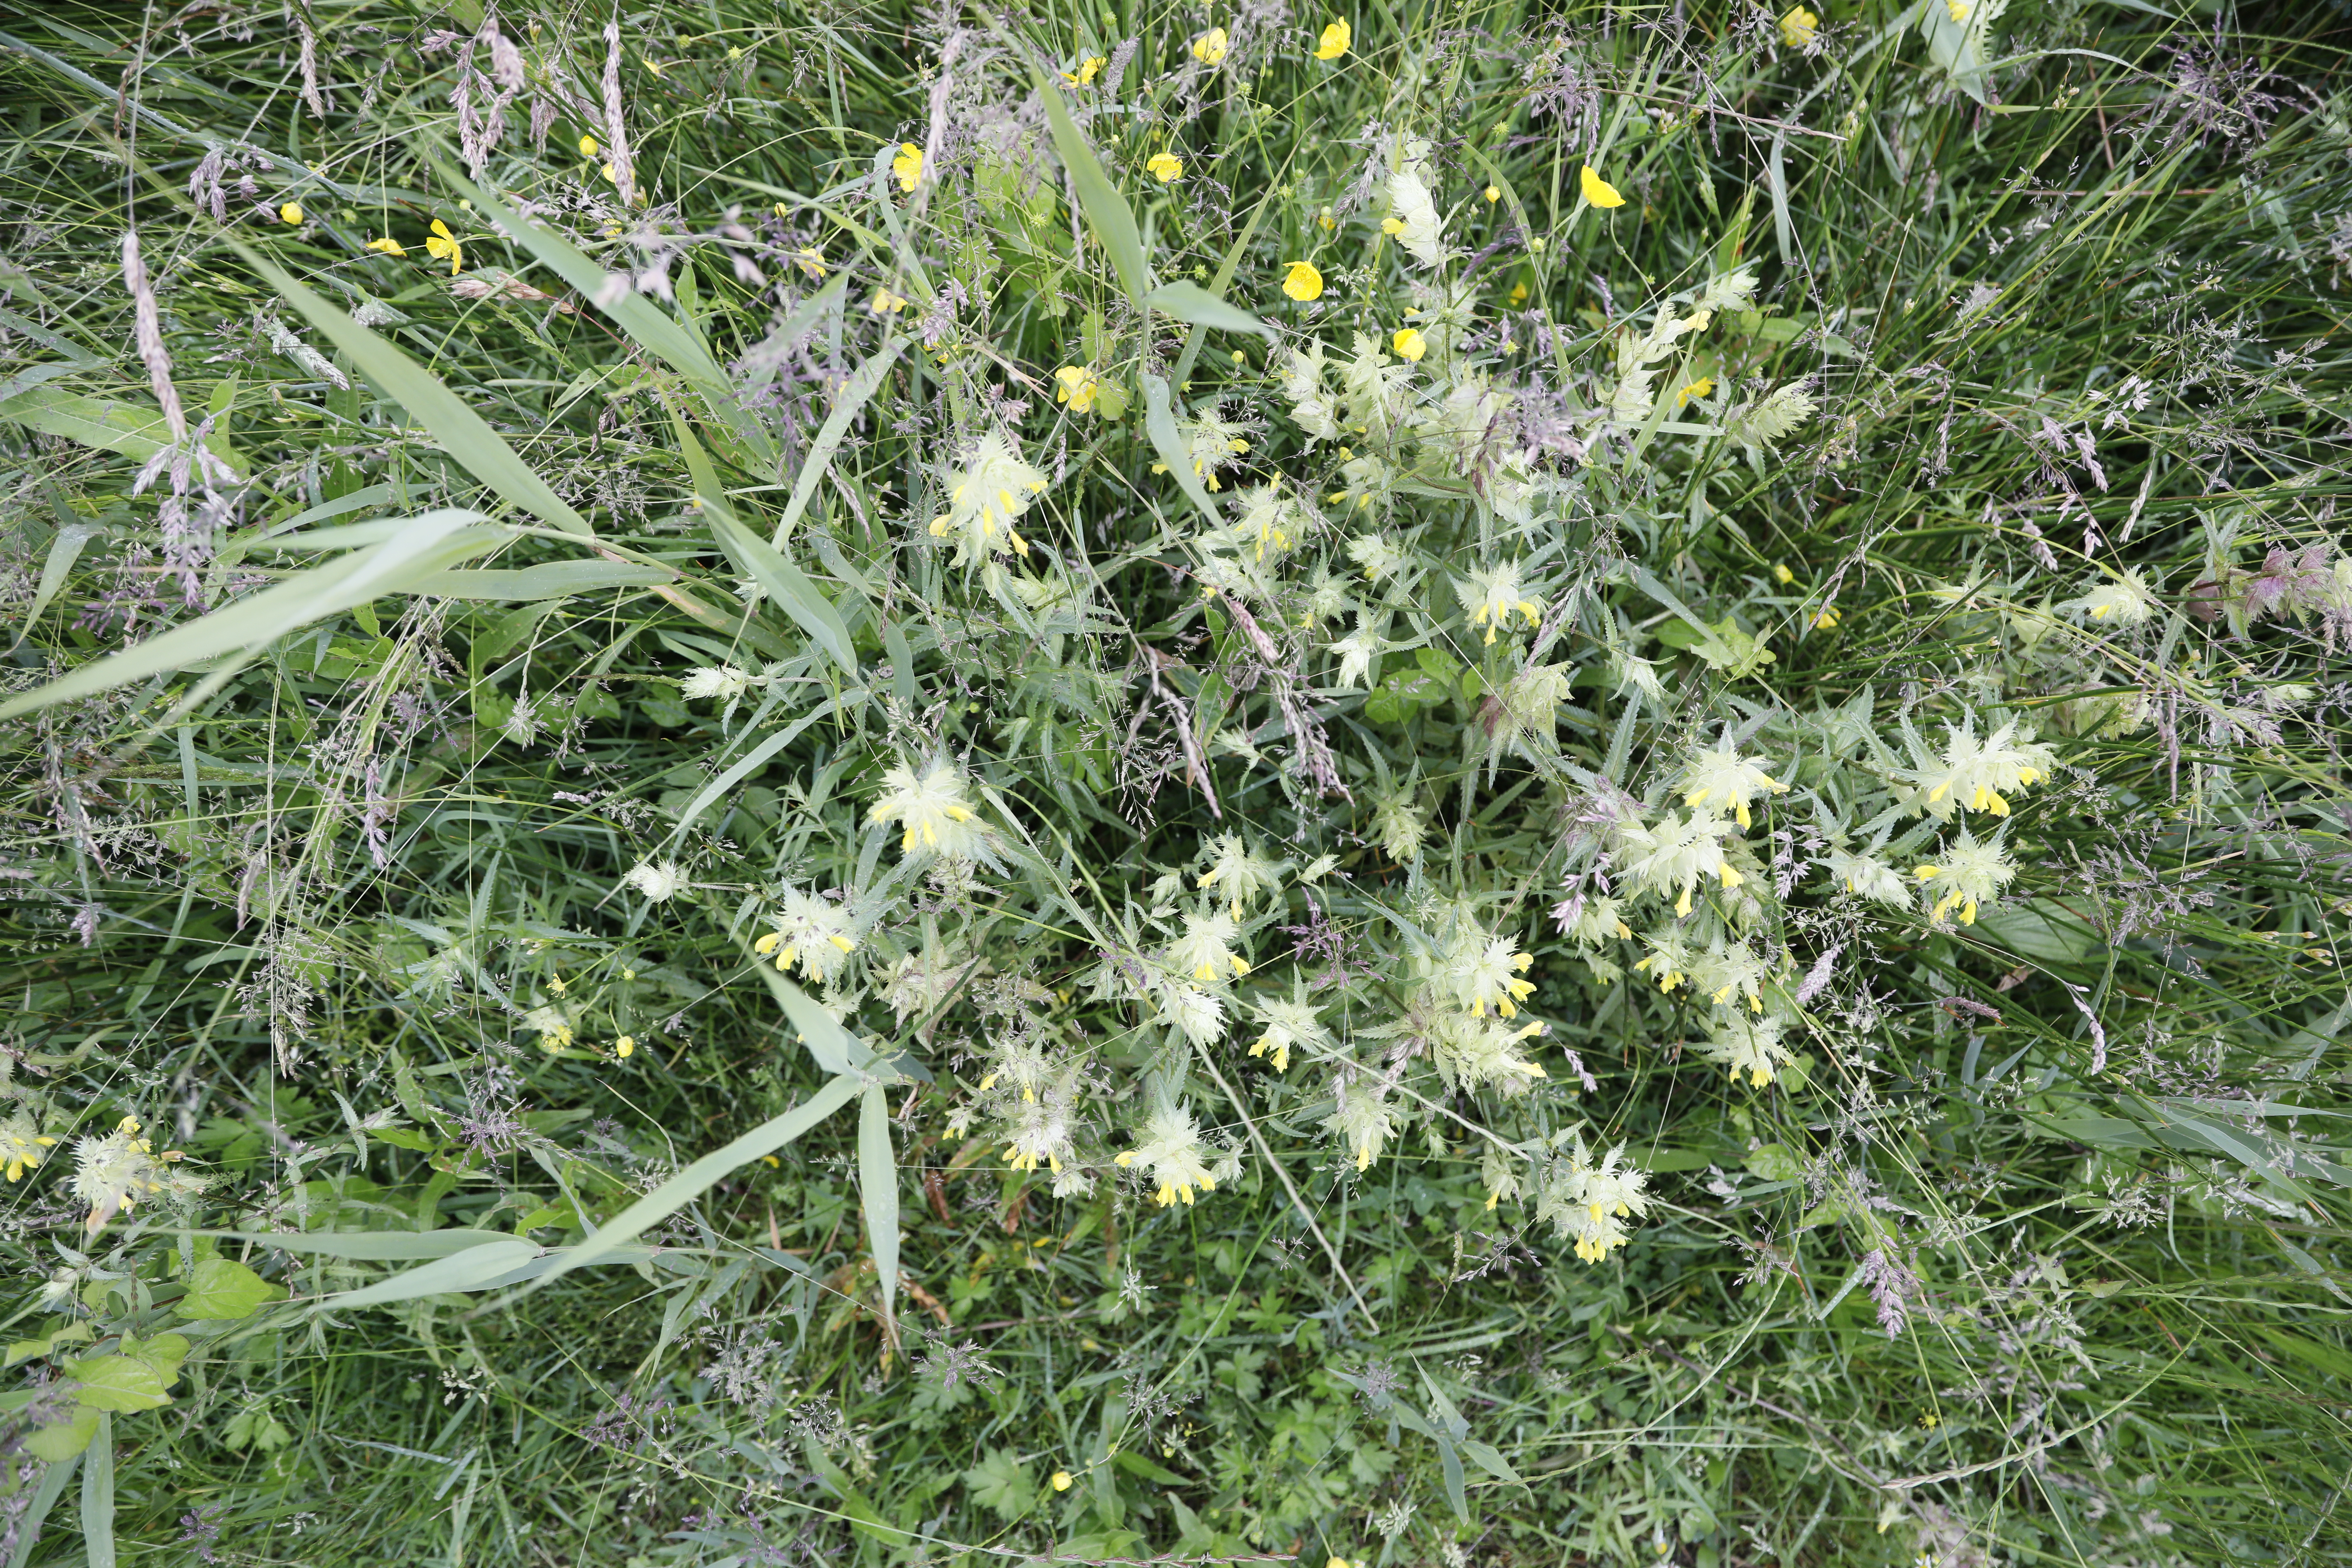
Plant species: Buttercup * (aggregate), Rhinanthus angustifolius